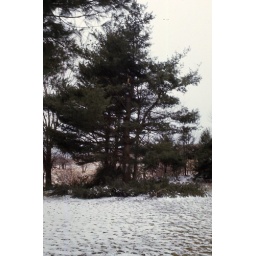
85A-Broken branches under pine tree after heavy snow-Mar 74